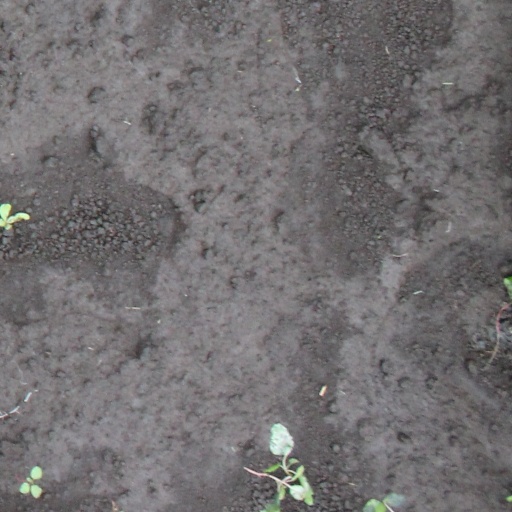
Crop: soybean